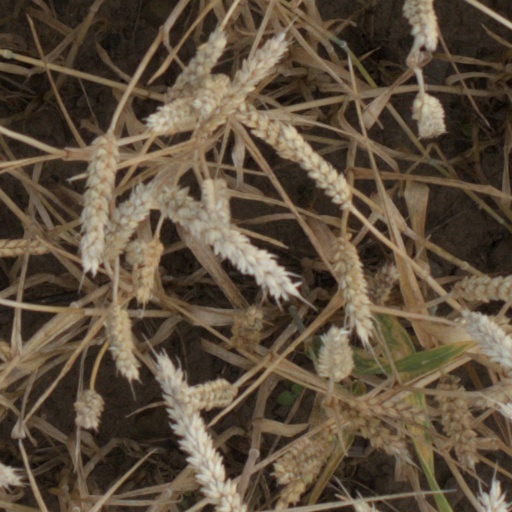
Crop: wheat